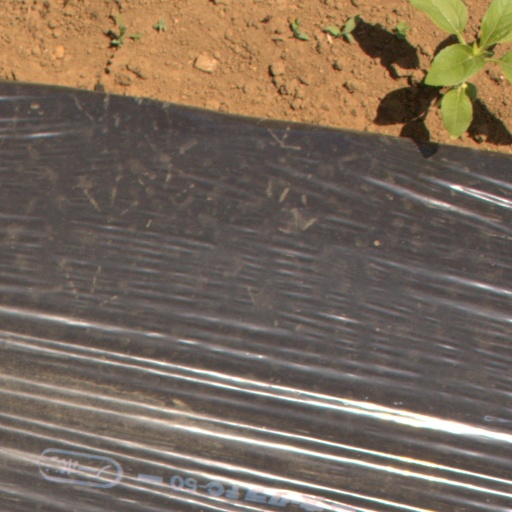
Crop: Jerusalem artichoke